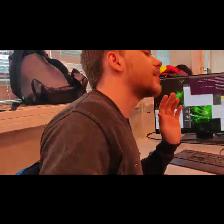
Label: Human